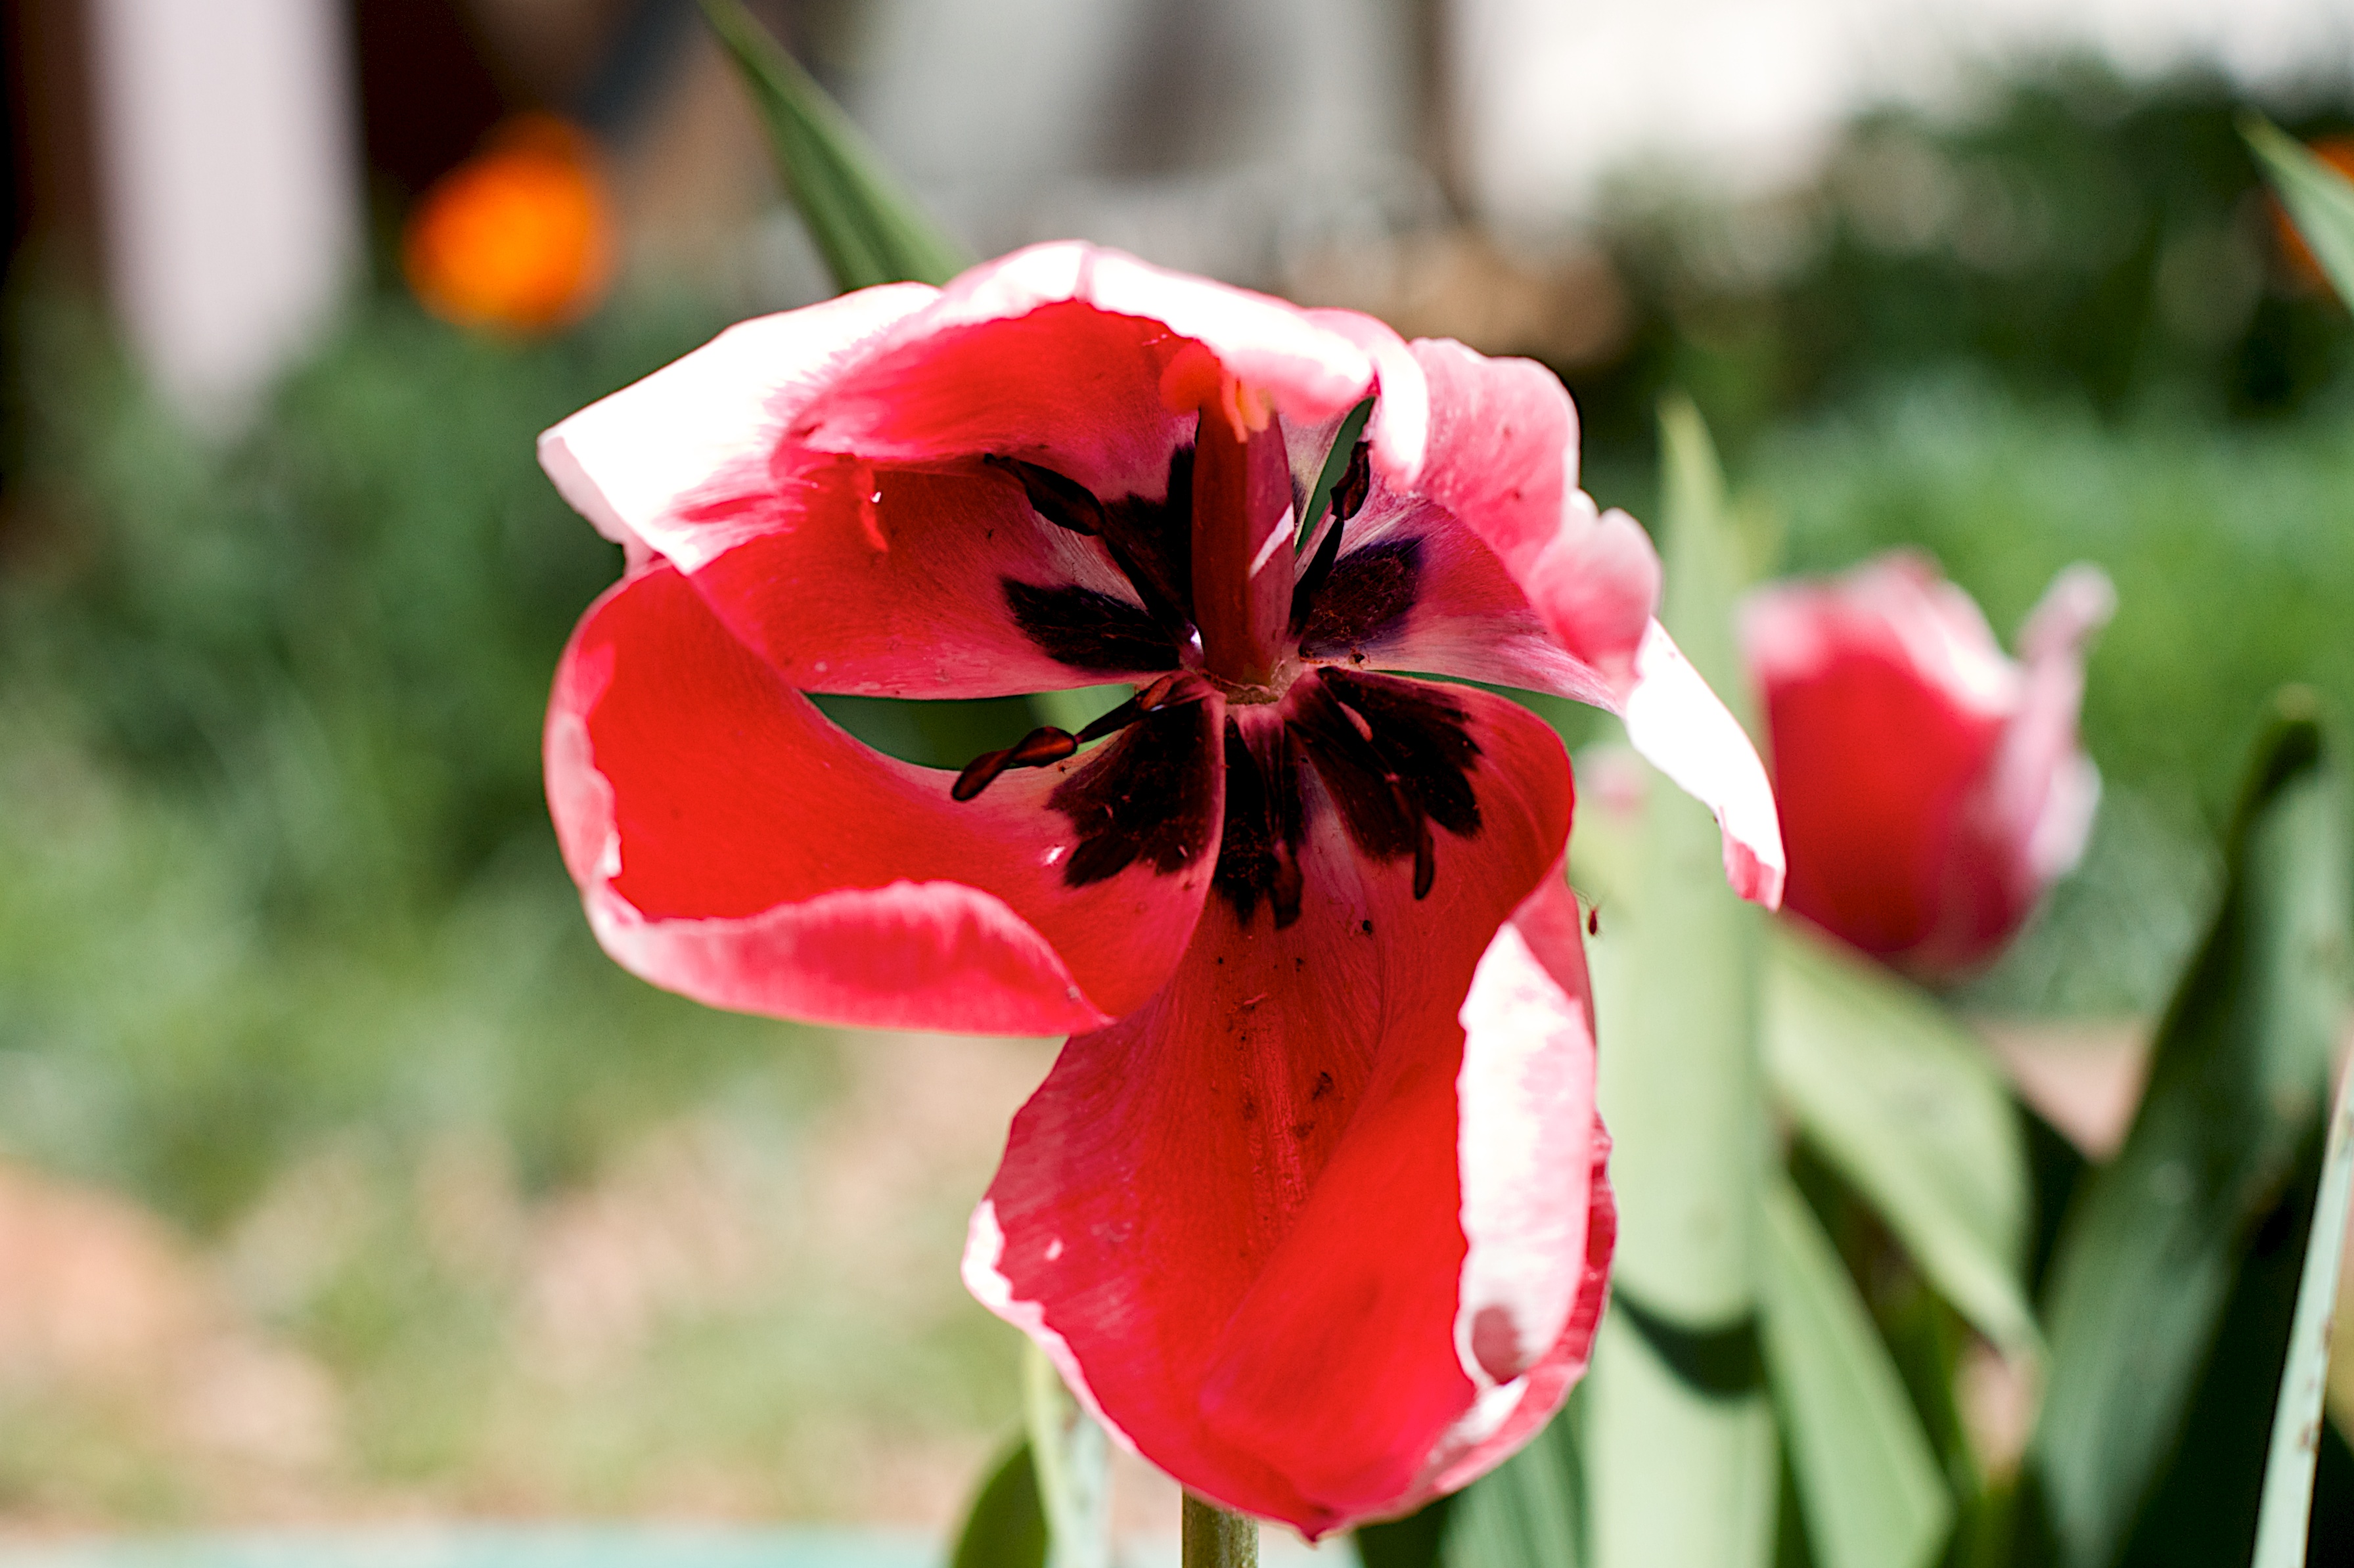
blossom, plant, flower, petal, tulip, red, botany, flora, macro photography, flowering plant, land plant